Kim Hong-jip

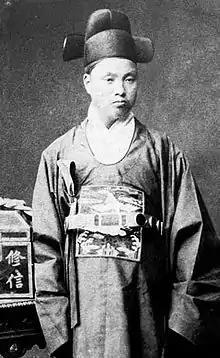

Kim Hong-jip (1842 – February 11, 1896) was a Korean politician best known for his role as prime minister during the Kabo Reform period from 1895–1896. His name was originally Kim Goeng-jip which he later changed to Kim Hong-jip. His father, Kim Yeong-jak, served as mayor of Kaesŏng in the Joseon Dynasty.